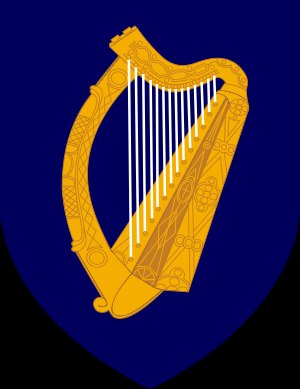
Irlands nationalvåben
Det irske nationalvåben
Det irske nationalvåben er en harpe på blå bund, vedtaget 9. november 1945. Harpen har været et symbol for Irland fra middelalderen. Den omtales også som Brian Borus harpe. Den blev brugt på seglet til Den irske fristat og bliver også brugt på nationalvåbnet for Republikken Irland.